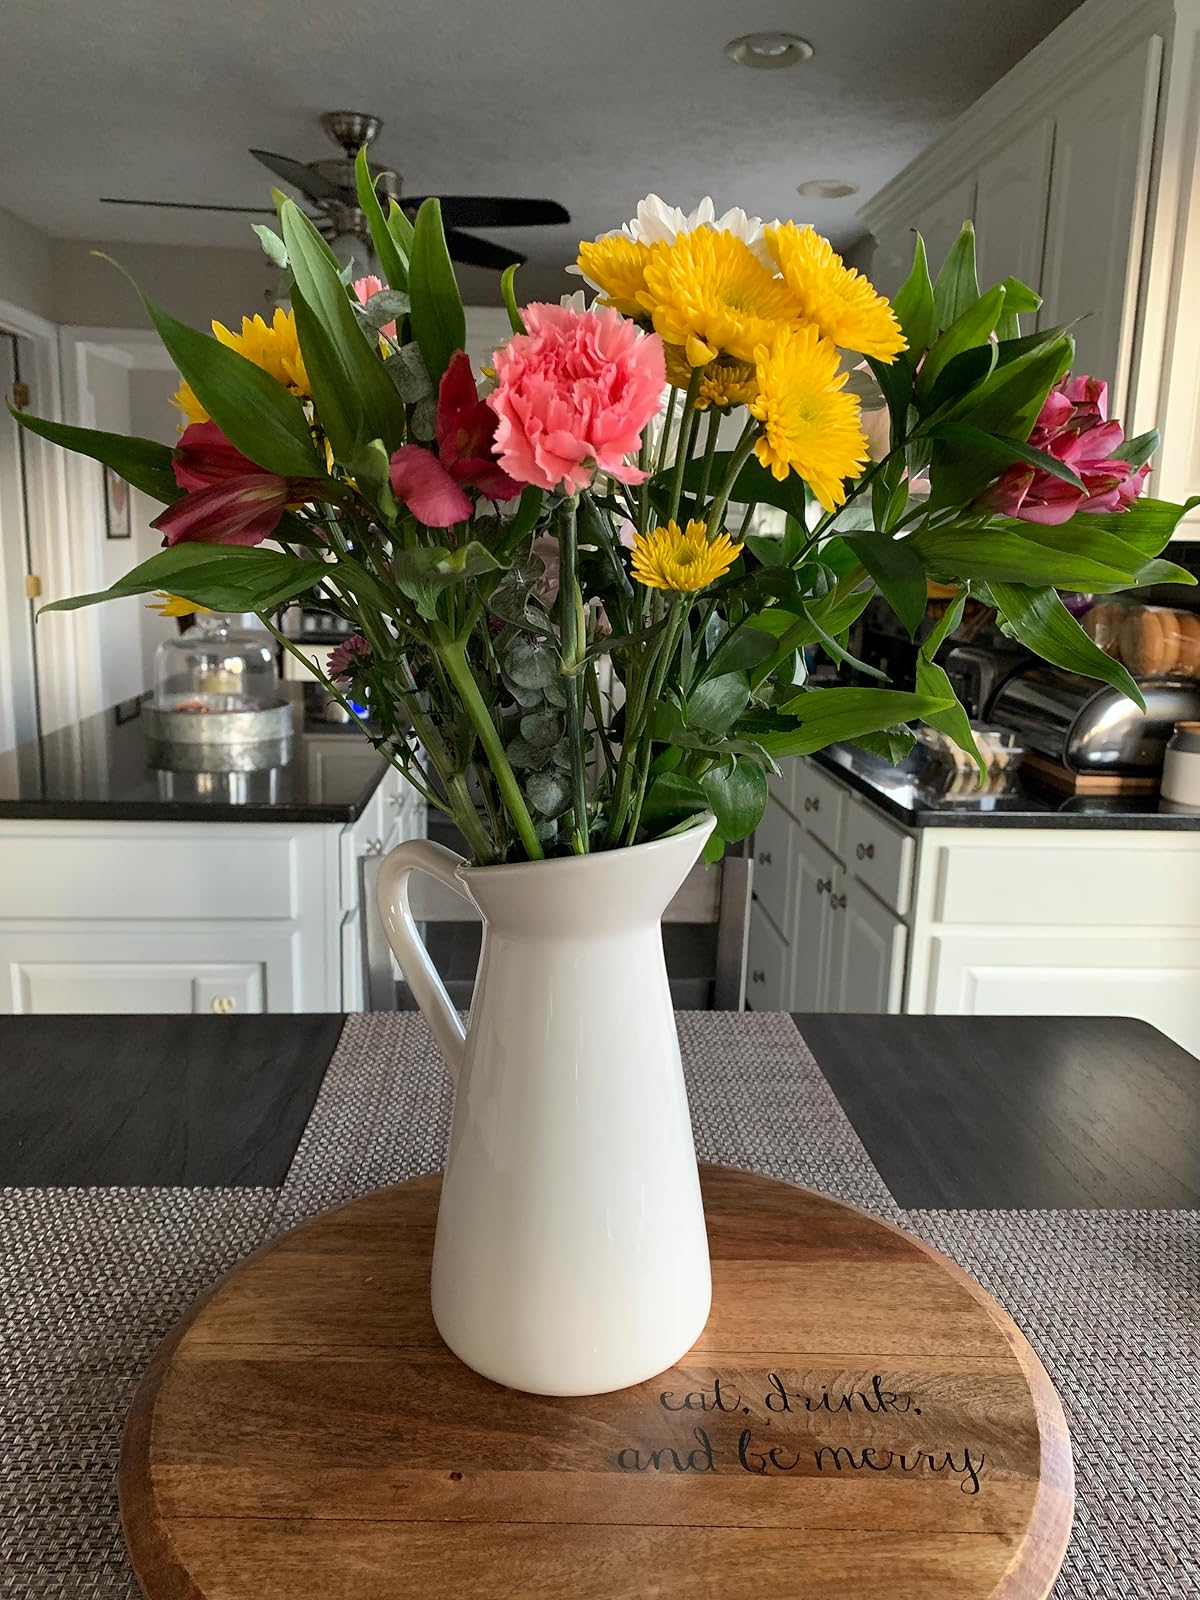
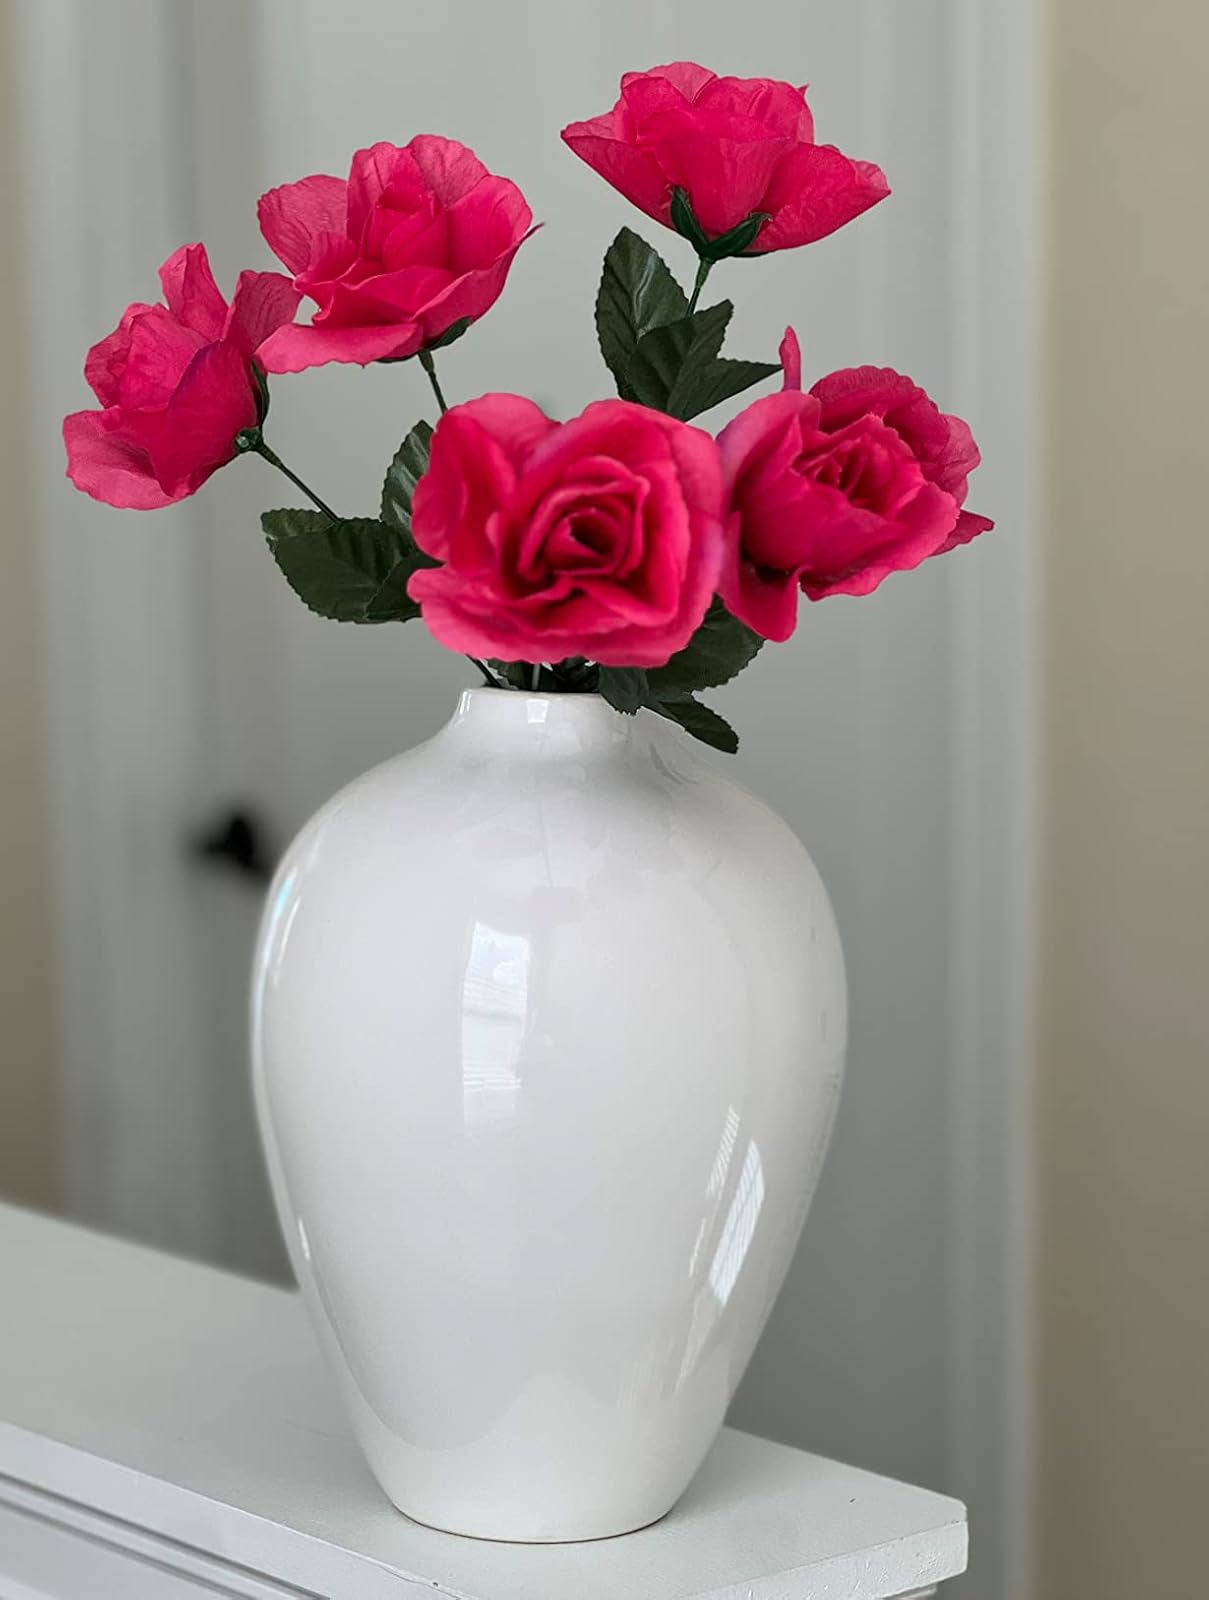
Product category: vase
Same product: no